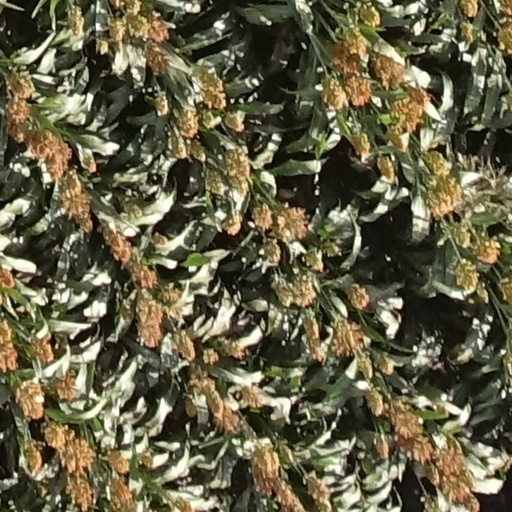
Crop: sorghum